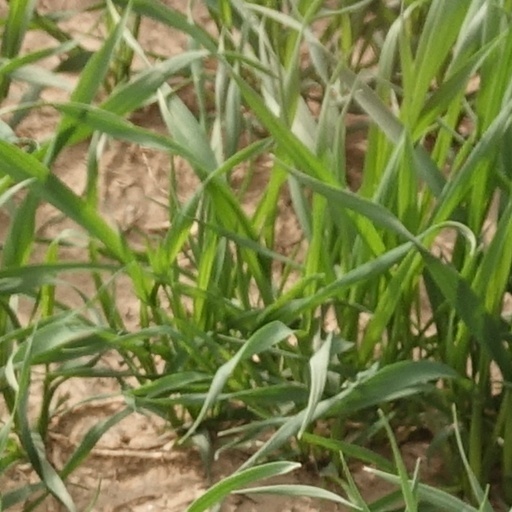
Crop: wheat